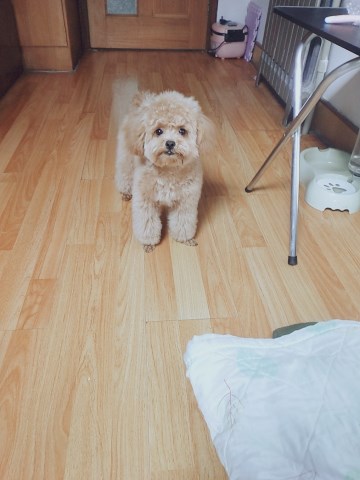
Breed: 7449-n000128-teddy